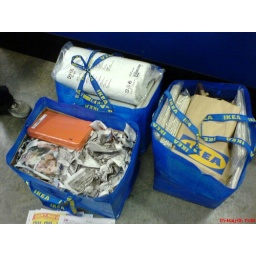
All packed up and ready to go - My Ikea hell cointained in blue bags